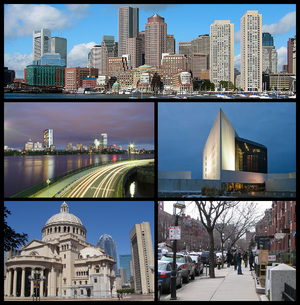
Boston [bɔstɔ̃] ou [bɔstɔn] est la capitale et la plus grande ville de l’État du Massachusetts et de la région de Nouvelle-Angleterre, dans le nord-est des États-Unis. La ville compte 673 184 habitants selon le bureau du recensement fédéral de 2016, et la zone métropolitaine de Boston-Cambridge-Quincy en concentre environ 4 628 910, ce qui fait d'elle la dixième agglomération des États-Unis. Elle constitue le nord de la mégalopole du Nord-Est des États-Unis, communément appelée BosWash, qui s'étend de Boston à Washington en passant par New York. La ville est traversée par le fleuve Charles, un fleuve côtier qui se jette dans le Boston Harbor, un estuaire au fond de la baie du Massachusetts sur les bords duquel la ville s'est construite. Centre économique et culturel de la Nouvelle-Angleterre, Boston est connu pour l'excellence de ses universités, notamment l'université Harvard et le Massachusetts Institute of Technology, situés dans la ville voisine de Cambridge.